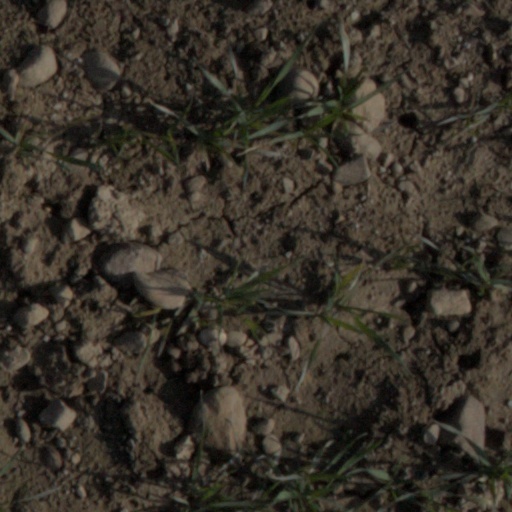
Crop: wheat